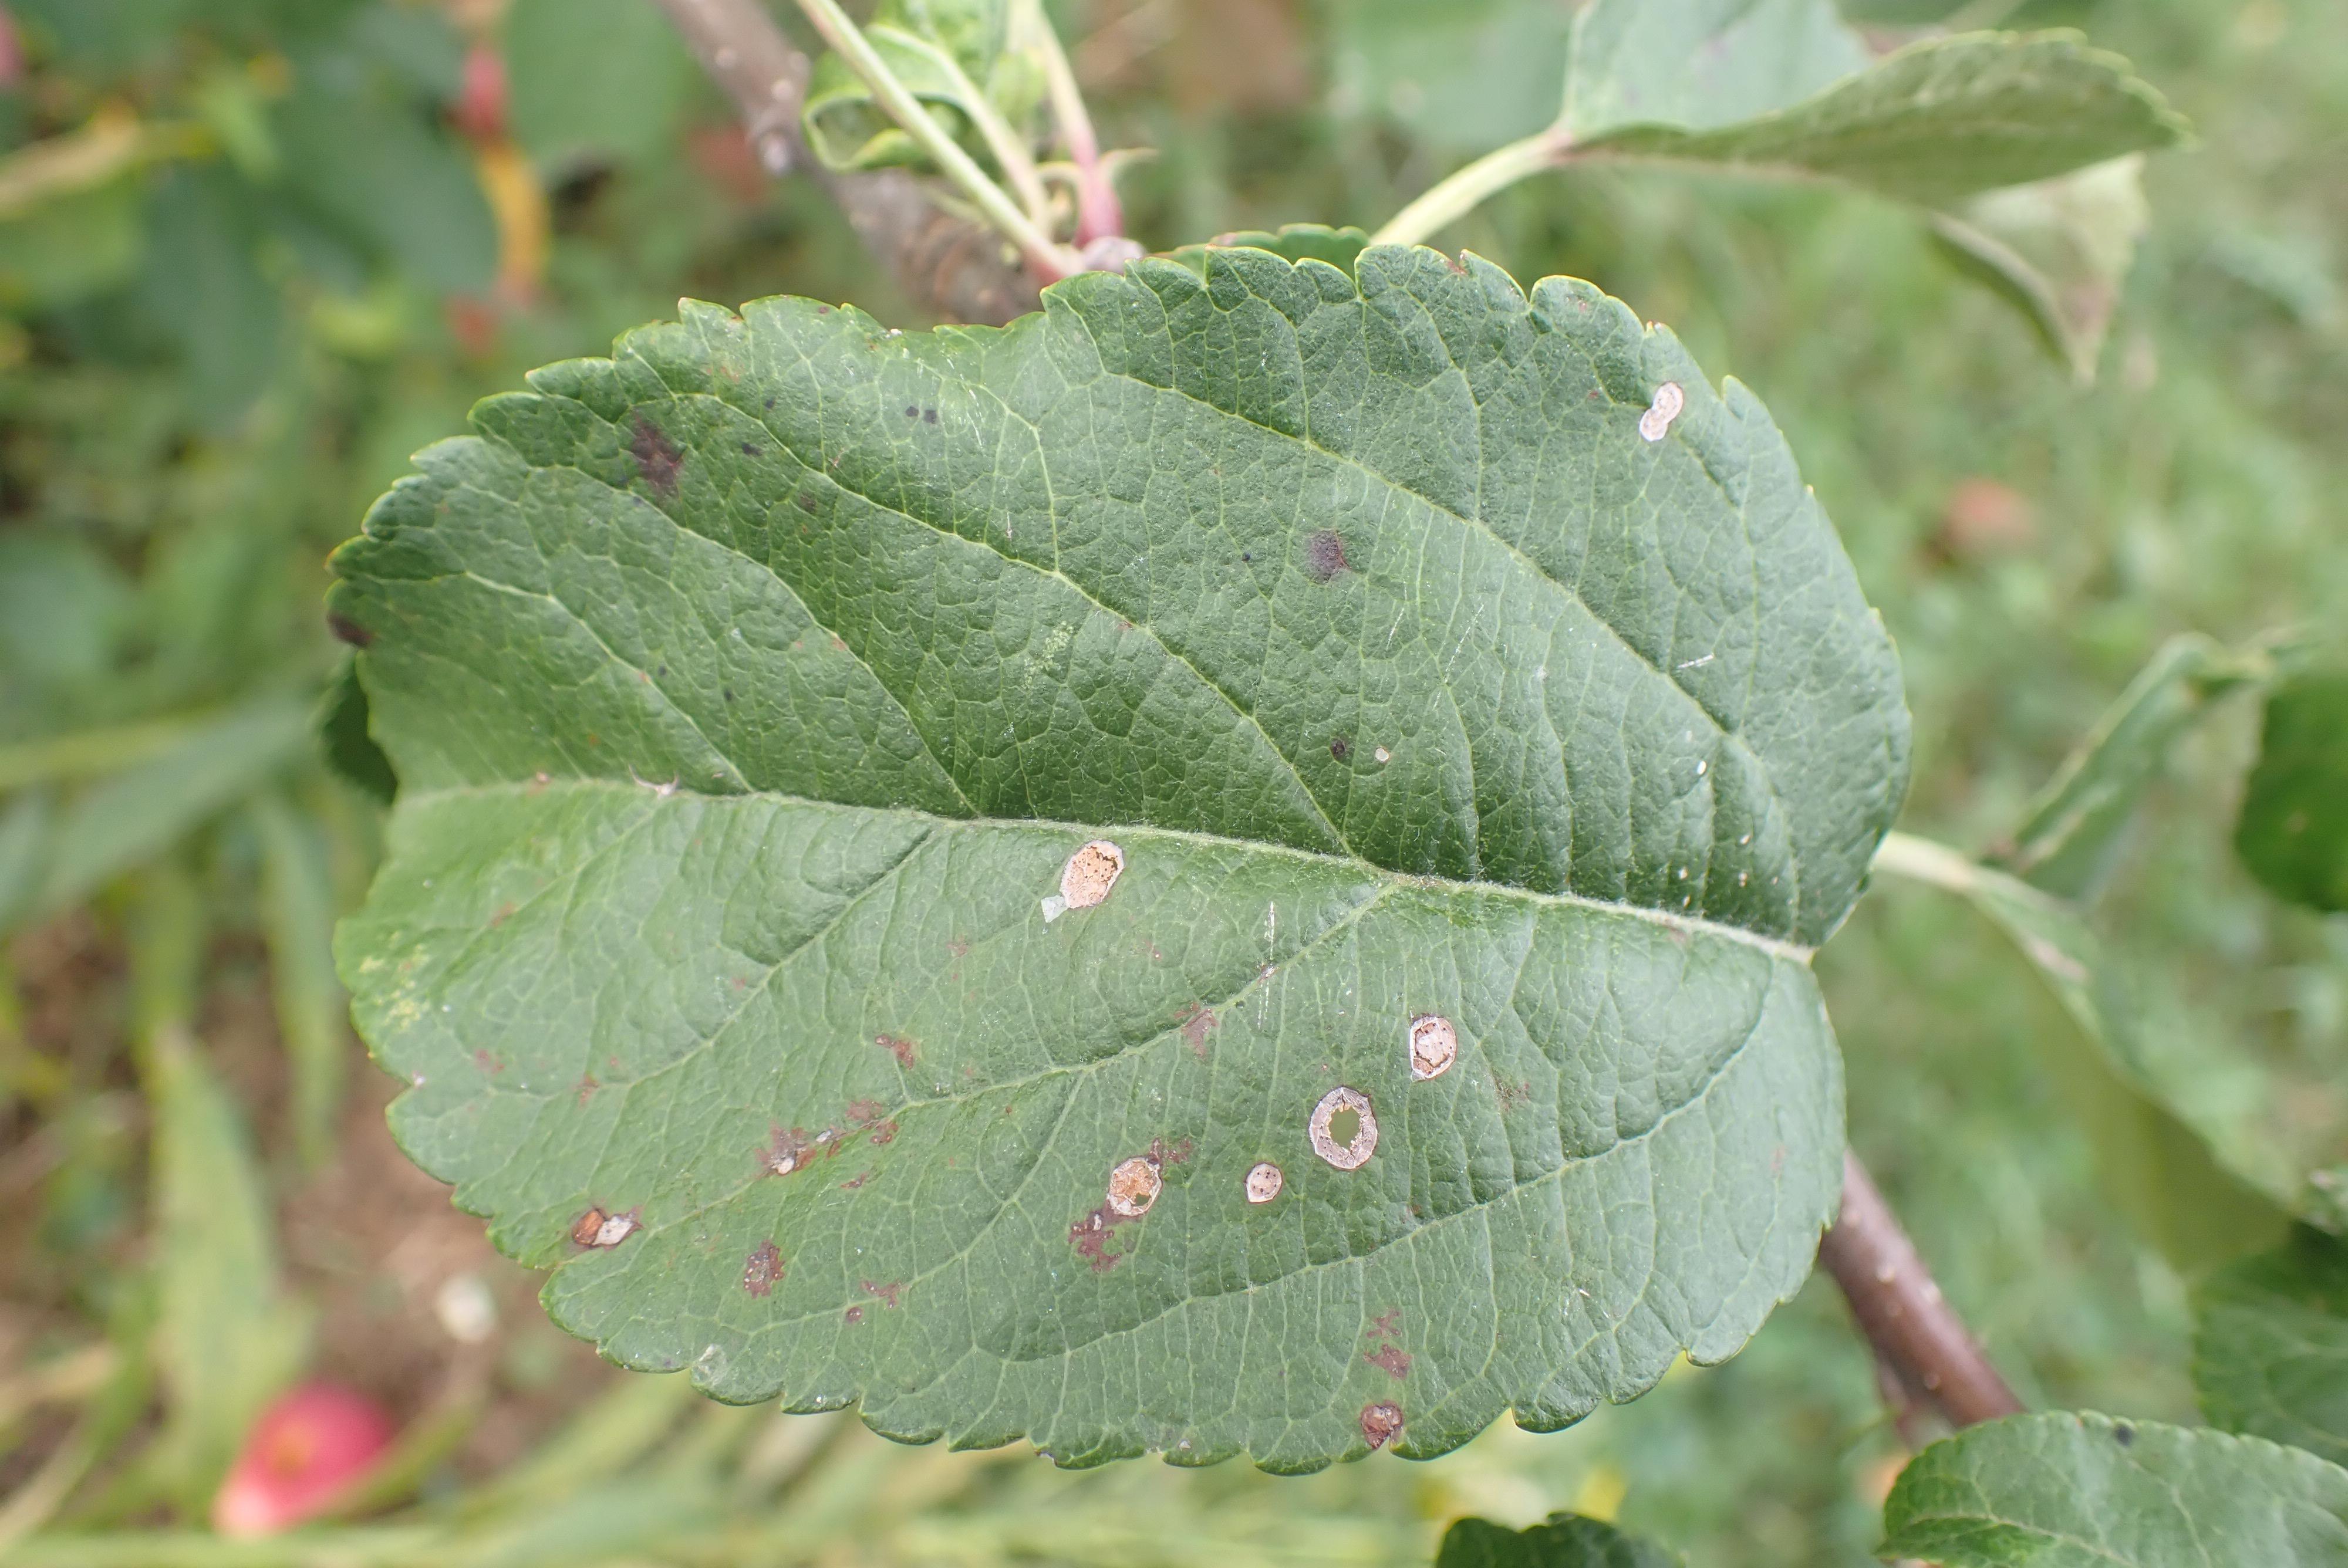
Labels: complex